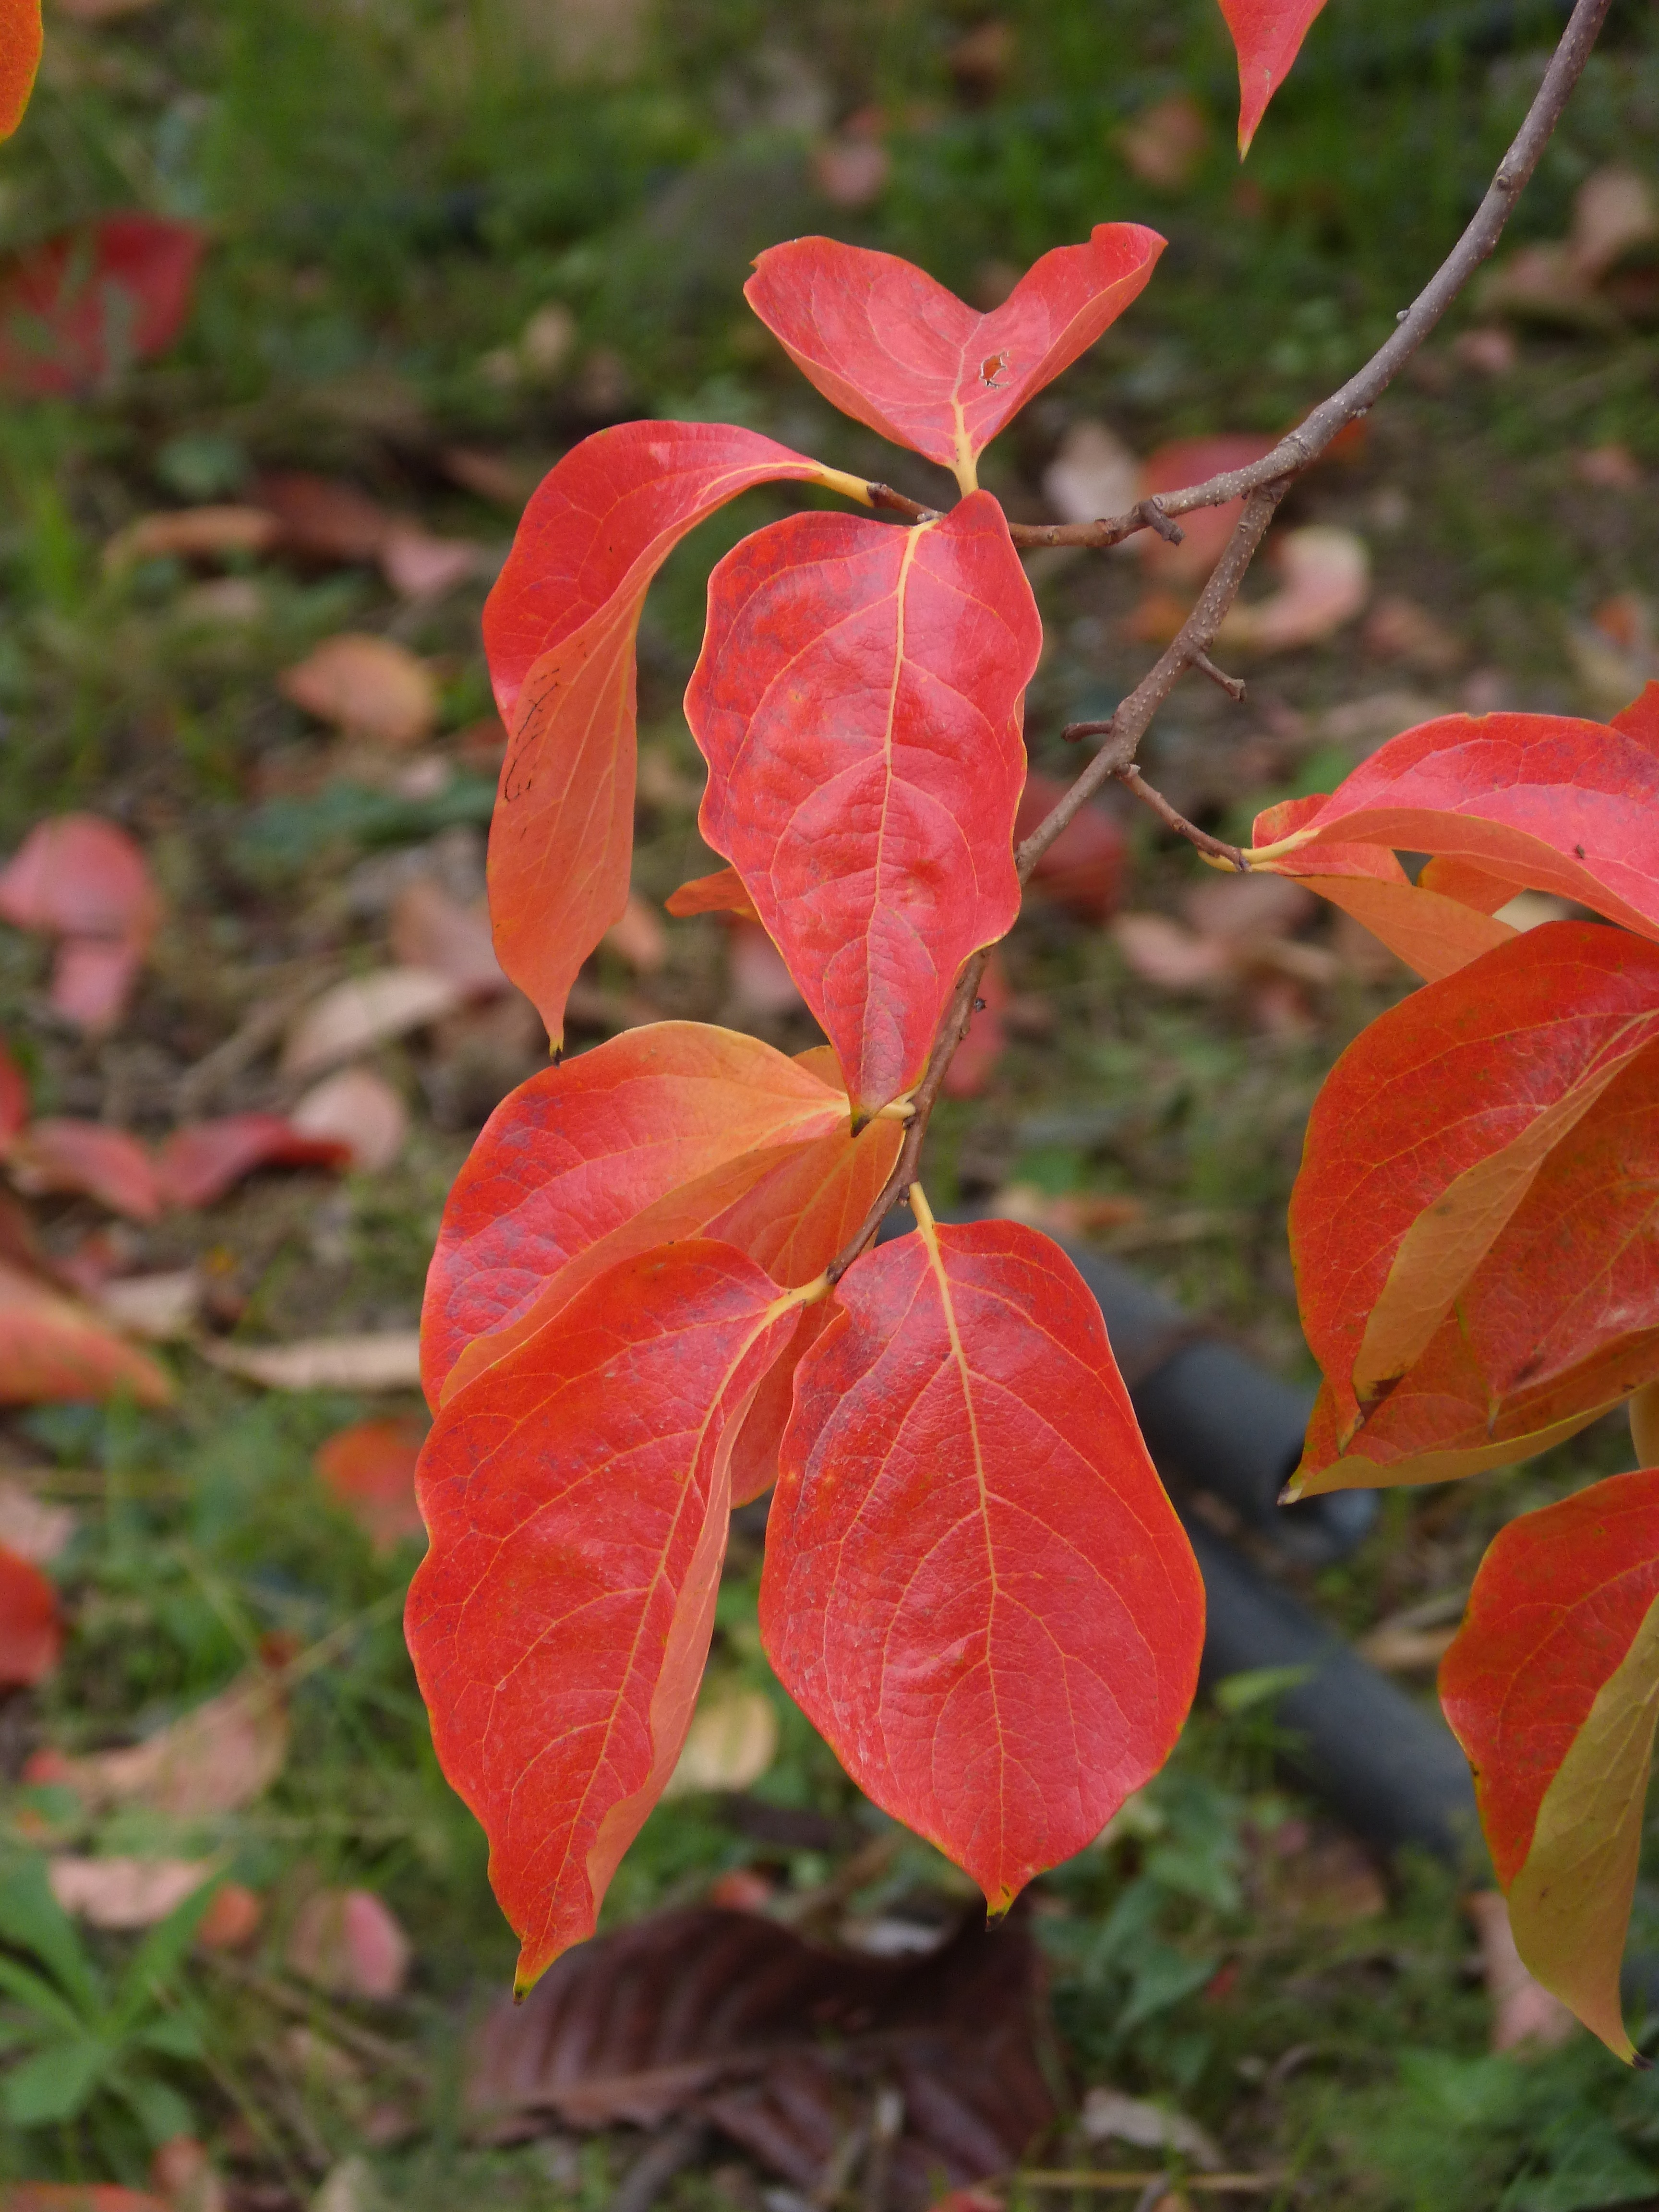
tree, plant, leaf, flower, petal, red, autumn, botany, flora, season, leaves, shrub, red leaves, flowering plant, rosewood, land plant, canna family